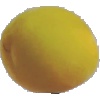
Label: Peach 2